ISKCON Temple, Chennai

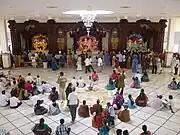
The central prayer hall

In January 1976, Prabhupada visited Madras again and lectured in AVM Rajeswari Kalyana Mandapam, Dr. Radhakrishnan Salai and in the house of the then Chief Justice Veeraswamy. Inspired by the positive response to Krishna consciousness in Madras, Prabhupada wrote a letter to his disciples in Madras: